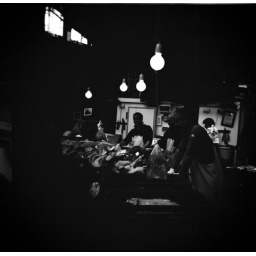
Made black &amp;amp; white in post